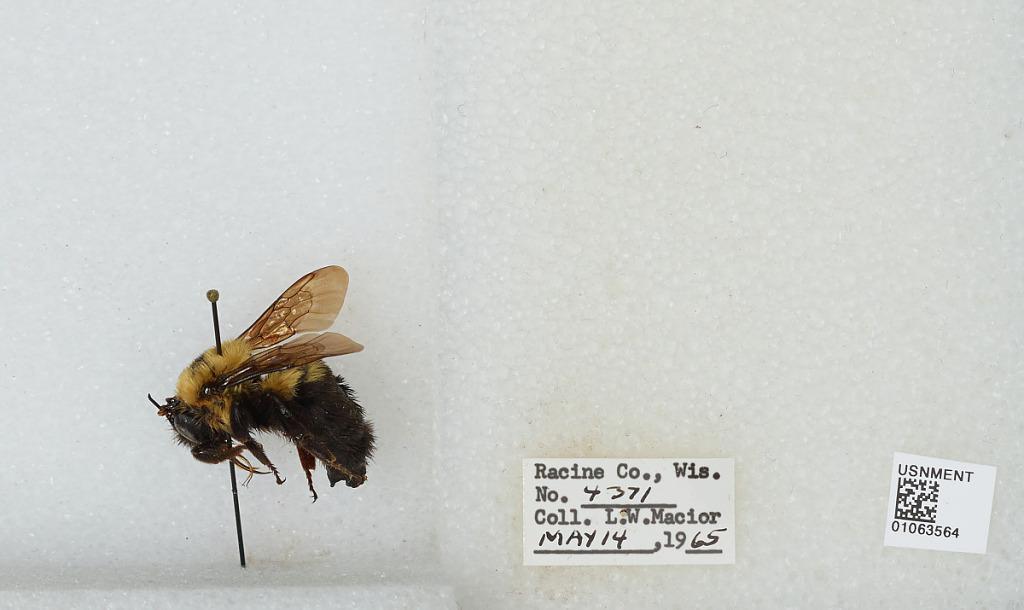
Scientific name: Bombus (Pyrobombus) bimaculatus Cresson
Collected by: L. Macior
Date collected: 1965-5-14
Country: United States
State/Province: Wisconsin
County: Racine
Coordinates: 42.78, -87.76